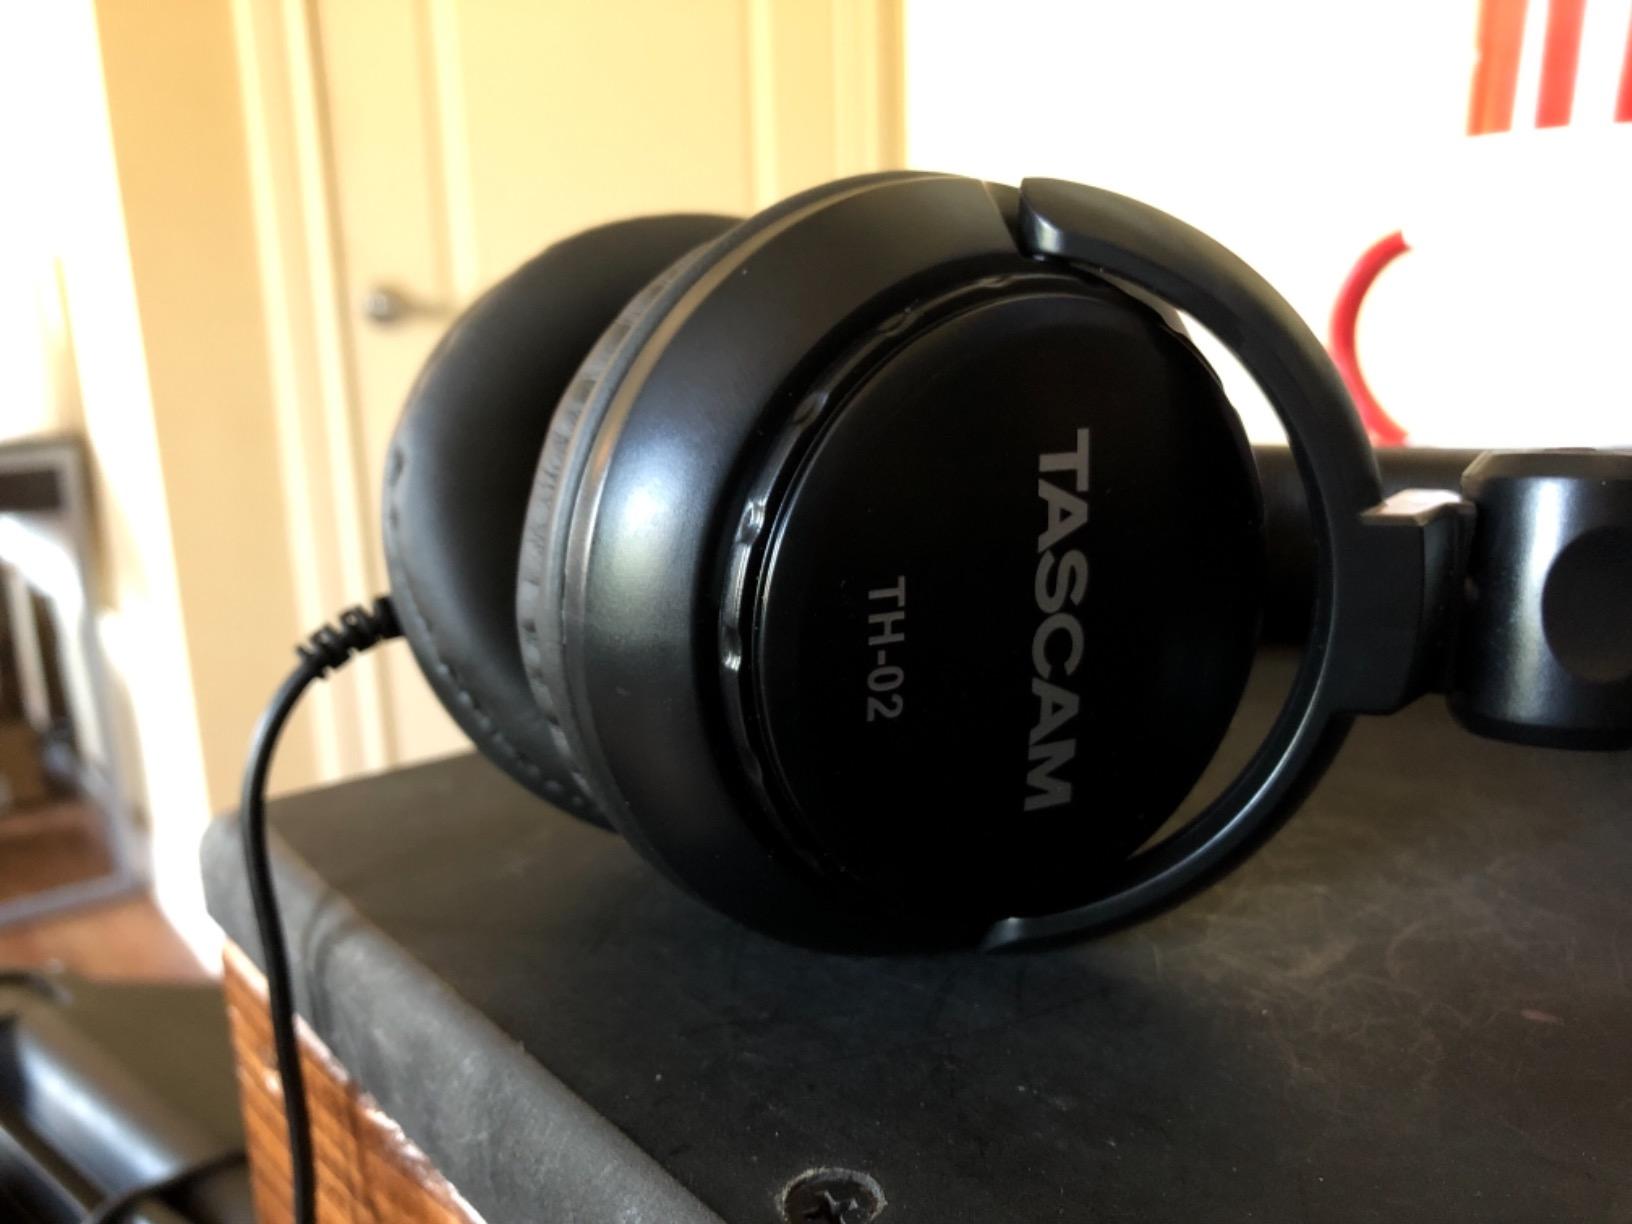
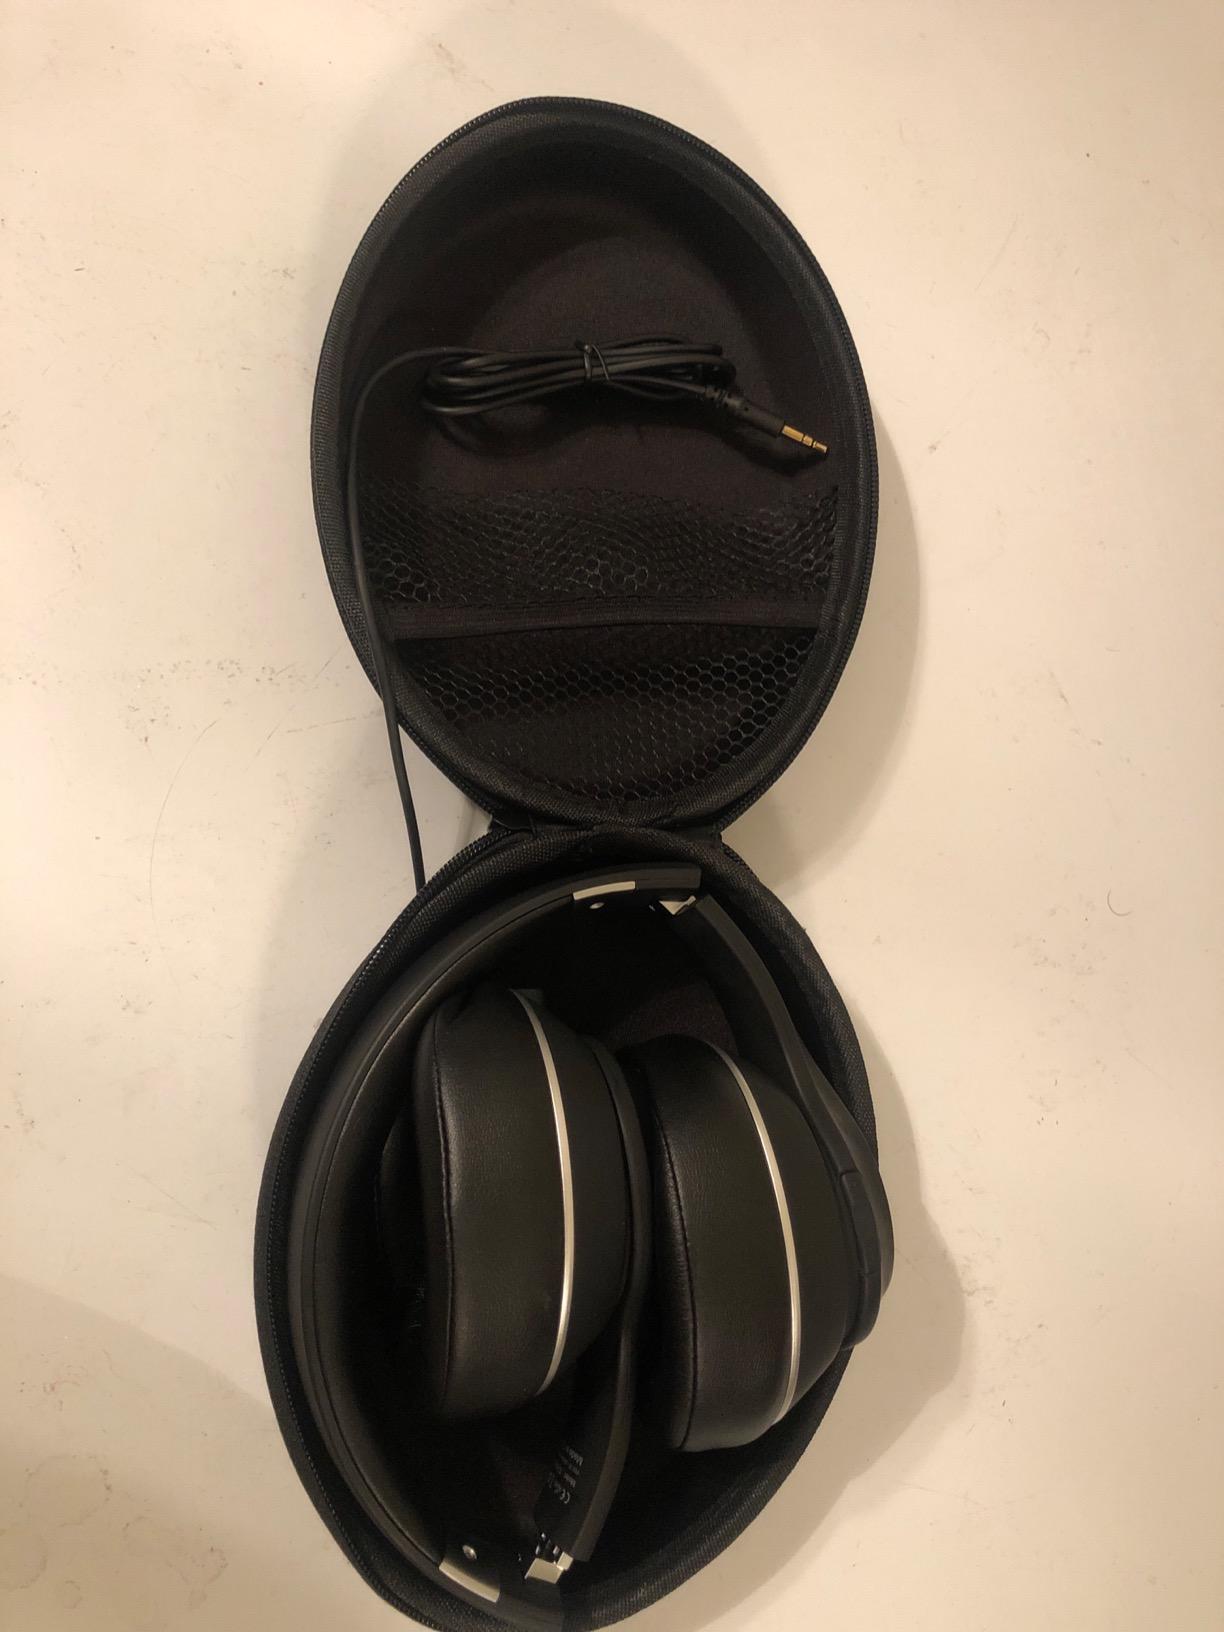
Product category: headphones
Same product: no